Adam Melhuse

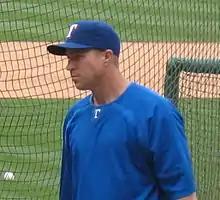
Melhuse with the Texas Rangers

Adam Michael Melhuse (born March 27, 1972) is an American former professional baseball catcher. He played in Major League Baseball (MLB) for the Los Angeles Dodgers, Colorado Rockies, Oakland Athletics and Texas Rangers. He was the hitting coach for the Detroit Tigers AAA Toledo Mud Hens.